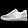
Label: Sneaker